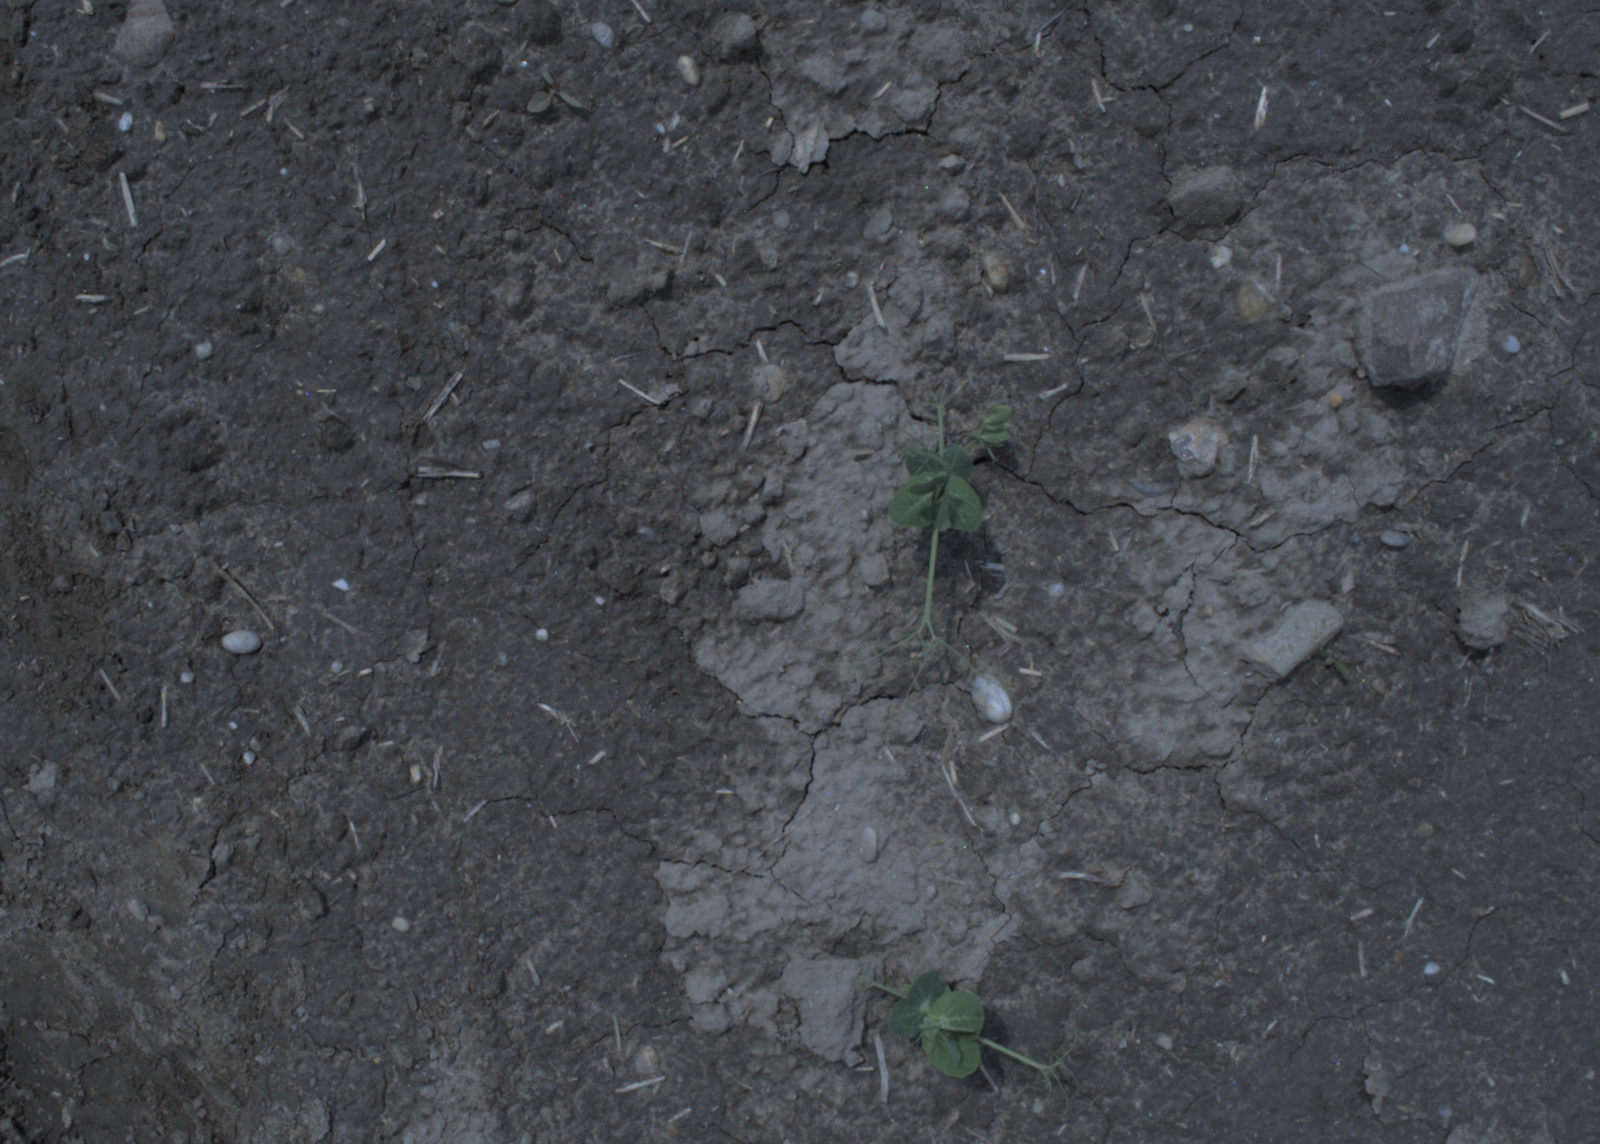
Capture date: 20.05.2021 12:55:34
Weather: mixed
Wind: strong
Seeding date: 27.04.2021
Plant canopy height (mm): 1002